Alli Darbar

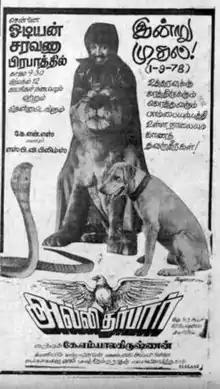
Theatrical release poster

Alli Darbar is a 1978 Indian Tamil-language film directed by K. M. Balakrishnan, and produced by Aiyaa Creations. The film stars Vijayakumar and Manjula. It was released on 1 September 1978.